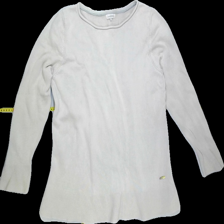
View: front
Type: Sweater
Category: Ladies
Brand: Cappuchini
Colors: Beige
Material: 100%cotton
Pattern: Plain
Cut: Regular, C-collar
Size: L
Season: All
Trend: No trend
Stains: Yes
Price range: <50
Recommended usage: Export